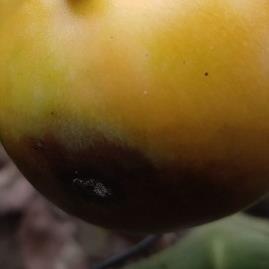
Crop: Tomato
Condition: blossom-end-rot-d